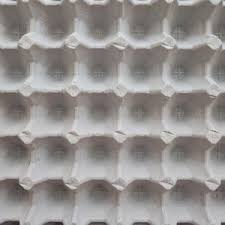
Label: cardboard